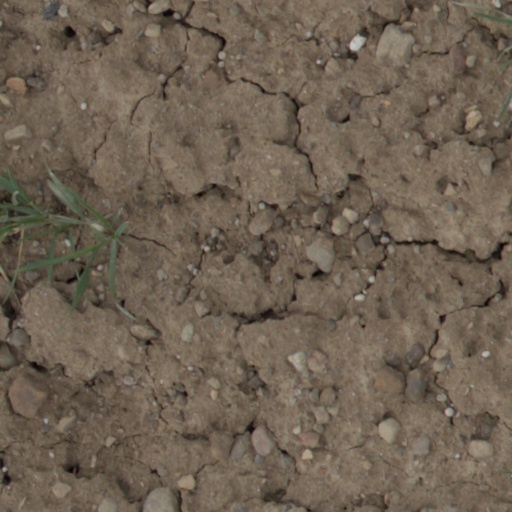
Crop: wheat